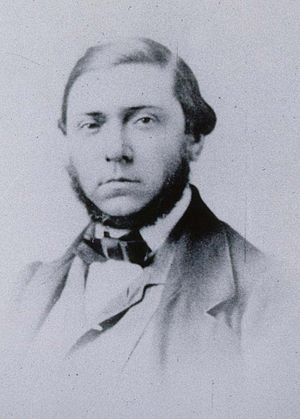
Timothée Colani
Timothée Colani var en fransk reformert teolog.